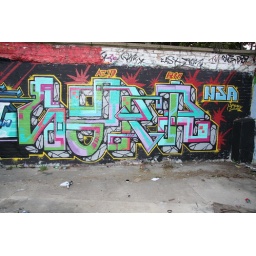
Grafitti on a wall on waste ground near Botoloh Street Norwich England; Taken 7th September 2009.